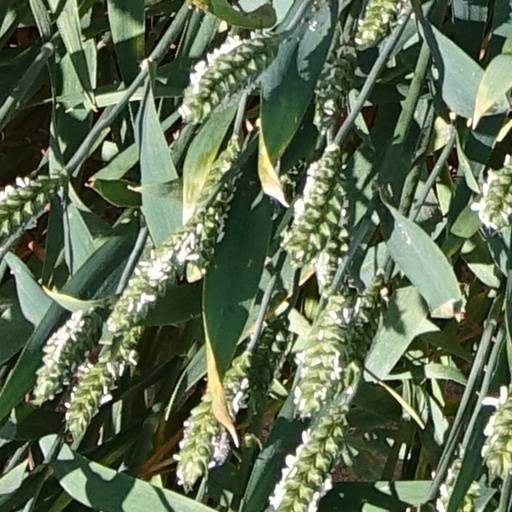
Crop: wheat